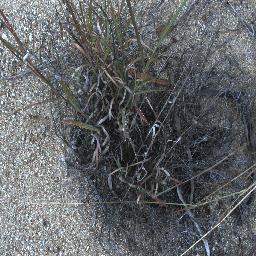
Label: negative